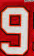
Number: 9